Crystal Campground

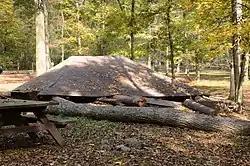

The Crystal Campground is located on Forest Road 177 in Ouachita National Forest, northeast of Norman, Arkansas. The campground has nine campsites and a picnic shelter, and provides access to outdoor recreational activities including hiking, swimming, and fishing. The swimming area is made possible by the Crystal Springs Dam, a fieldstone dam built in 1935 by the Civilian Conservation Corps, that impounds Montgomery Creek to provide a swimming hole. The campground's main picnic shelter was also built by the CCC at that time. Both the dam and the shelter were listed on the National Register of Historic Places in 1993. The picnic shelter was knocked over by a falling tree.